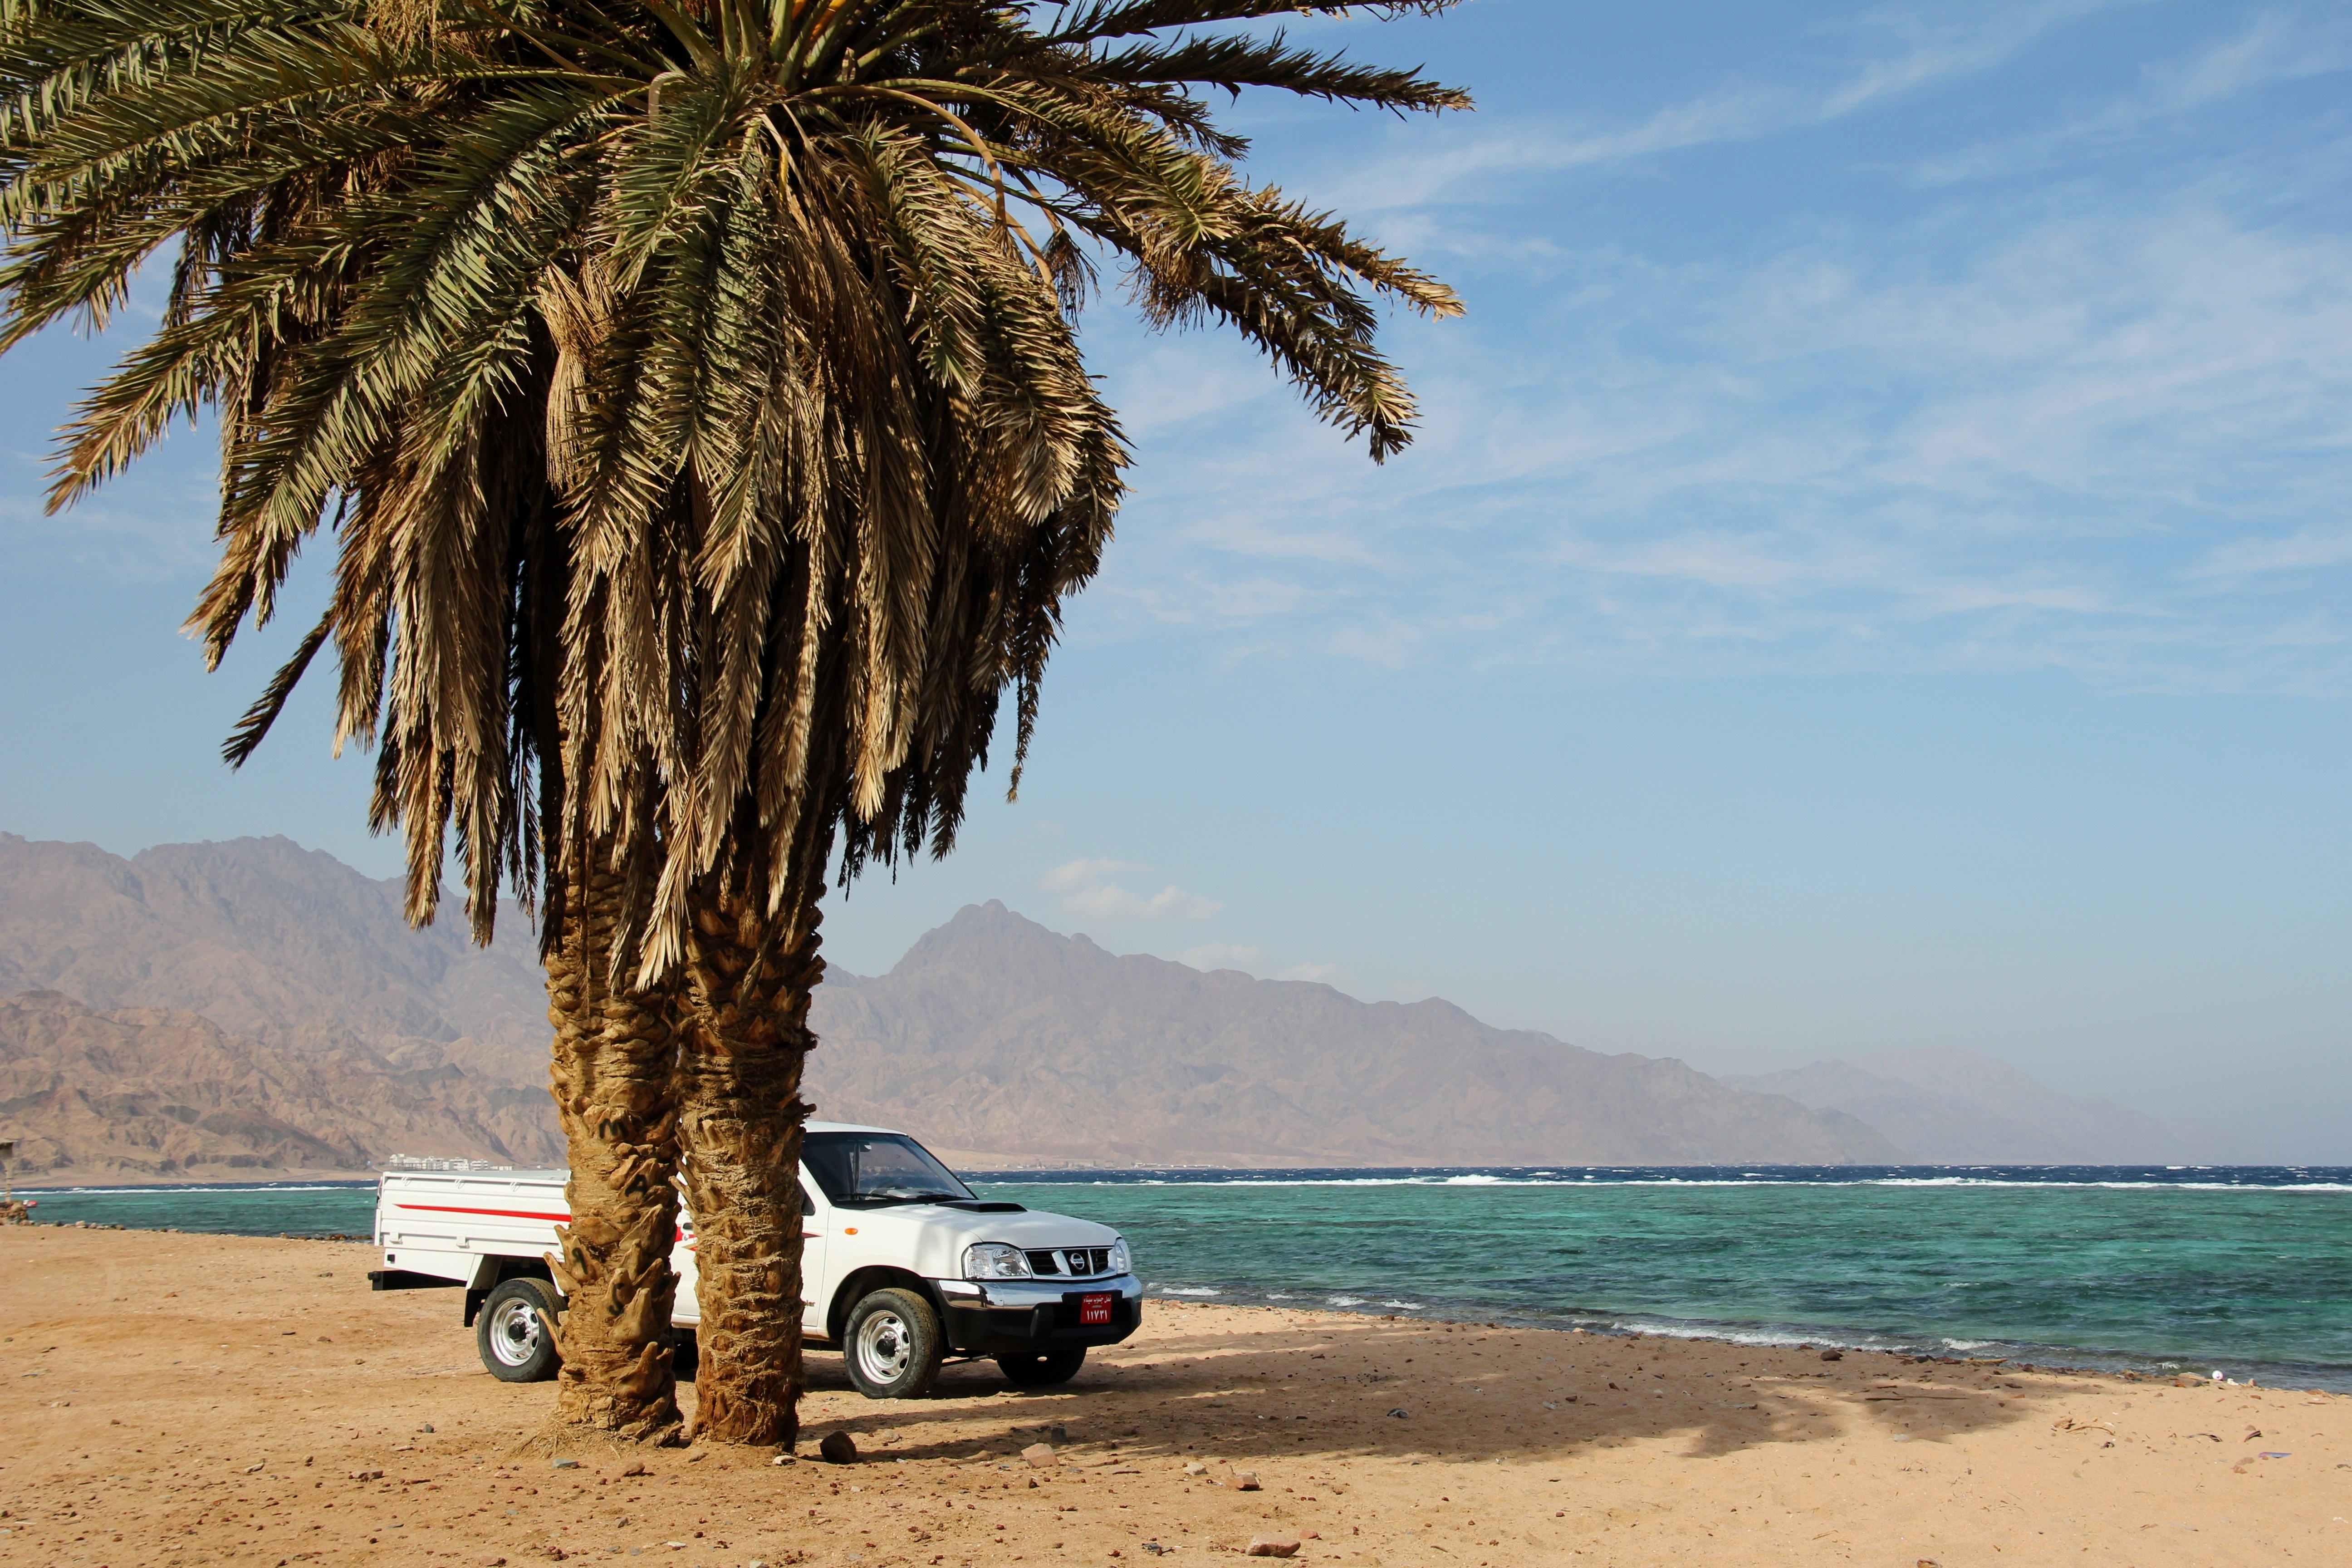
beach, sea, coast, tree, ocean, shore, parking, vacation, palm, park, bay, auto, body of water, background, tropics, sea view, cape, backgrounds, free image, woody plant, arecales, palm family